Fernando Amorebieta

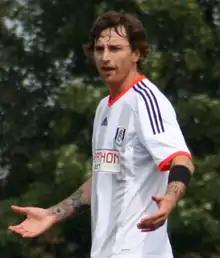
Amorebieta in action for Fulham in 2014

Fernando Gabriel Amorebieta Mardaras (born 29 March 1985) is a Venezuelan former professional footballer who played as a central defender.